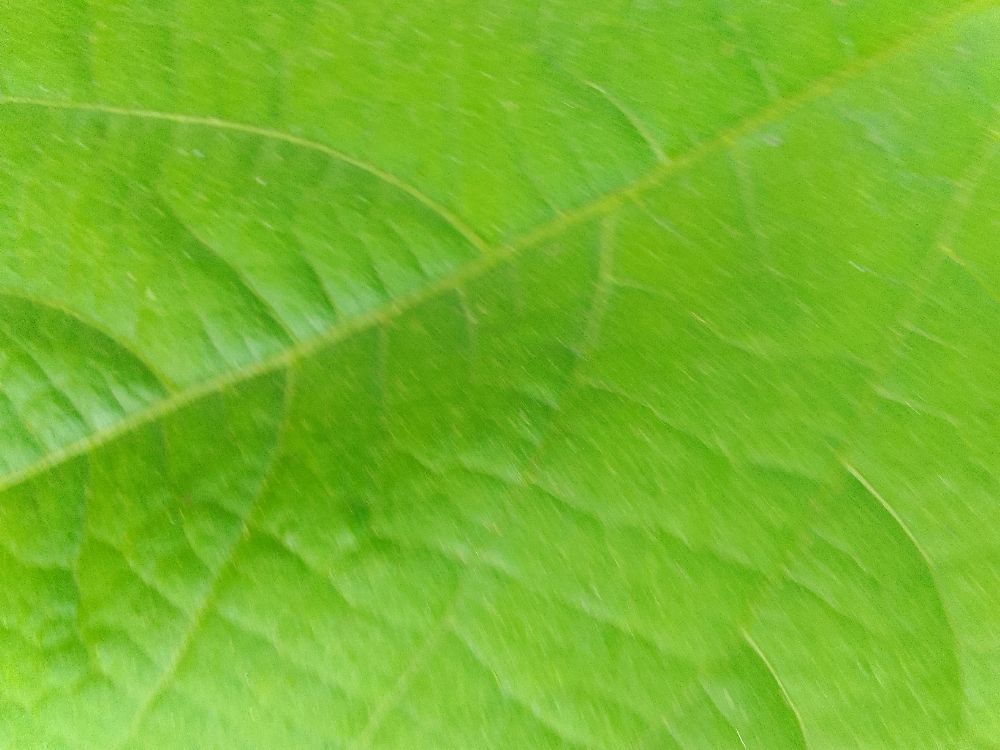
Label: healthy